Gerti Deutsch

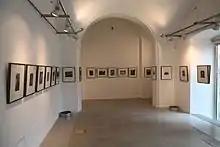

Gertrude Helene "Gerti" Deutsch (1908–1979), also known as Gertrude Hopkinson, was an Austrian-born British photographer. She is best known for her work for the magazine "Picture Post", from 1938 until 1950.